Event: Typhoon Ruby
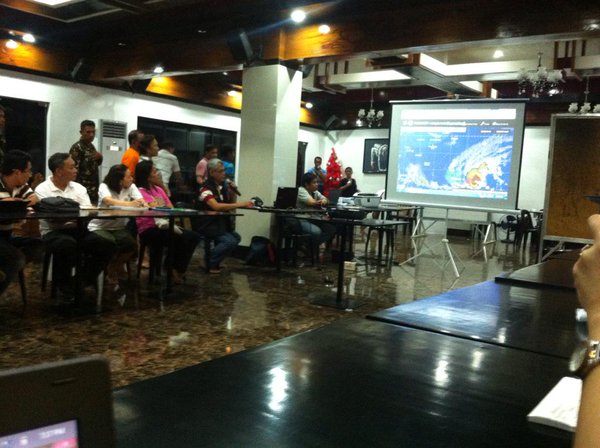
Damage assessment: no_damage